Montgomery C. Meigs

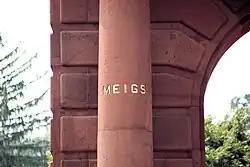
South column on the east side of the McClellan Gate, where Meigs had his own name inscribed.

Meigs made additional major changes to the cemetery in the 1870s. In 1870, he ordered that a "Sylvan Hall"—a series of three cruciform tree plantings, one inside the other—be planted in the "Field of the Dead" (in what is now Section 13). A year later, Meigs ordered the McClellan Gate constructed. Located just west of the intersection of what is today McClellan and Eisenhower Drives, this was originally Arlington National Cemetery's main gate. Built of red sandstone and red brick, the name "MCCLELLAN" tops the simple rectangular gate in gilt letters. But just below the name was inscribed the name "MEIGS"—a tribute to himself which Meigs could not help making. Due to the growing importance of the cemetery as well as the much larger crowds attending Memorial Day observances, Meigs also decided a formal meeting space at the cemetery was needed. A grove of trees southwest of Arlington House was cut down, and an amphitheater (today known as the Tanner Amphitheater) was constructed in 1874. Meigs himself designed the amphitheater.